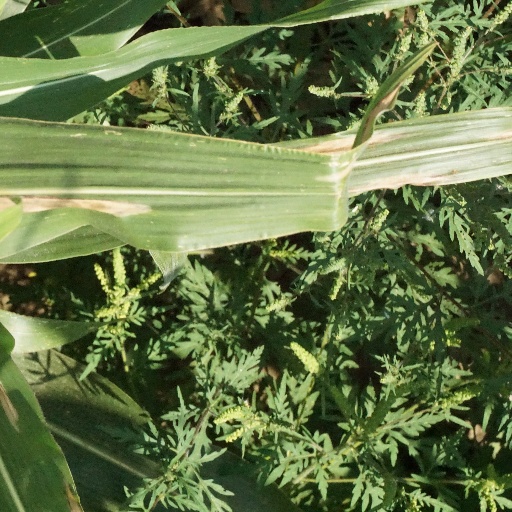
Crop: maize; corn